Shilipu station (Beijing Subway)

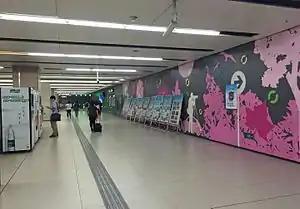
Concourse

Shilipu is a station on Line 6 of the Beijing Subway. This station opened on December 30, 2012.